Human–dinosaur coexistence

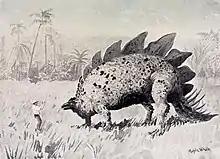
Illustration from the first edition of "The Lost World" (1912), depicting a human and an (outdated) "Stegosaurus"

The historical and ongoing coexistence of humans and avian dinosaurs (birds) is well established and documented. The coexistence of humans and non-avian dinosaurs, however, exists only as a recurring motif in speculative fiction, owing to the fact that humans and non-avian dinosaurs have never coexisted at any point in the history of Earth.